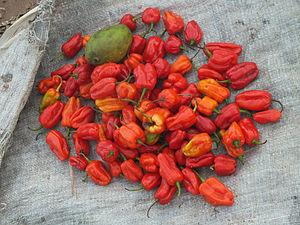
Pili pili.